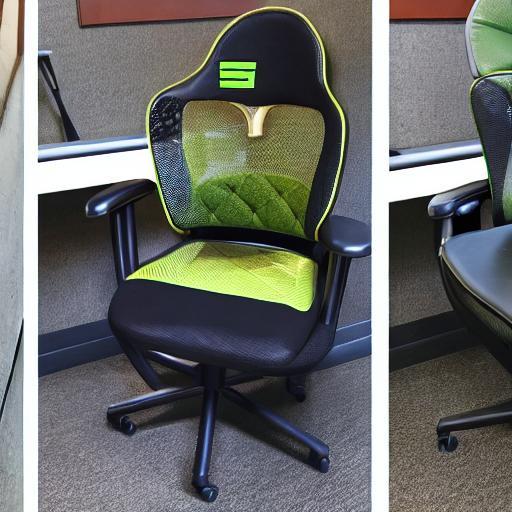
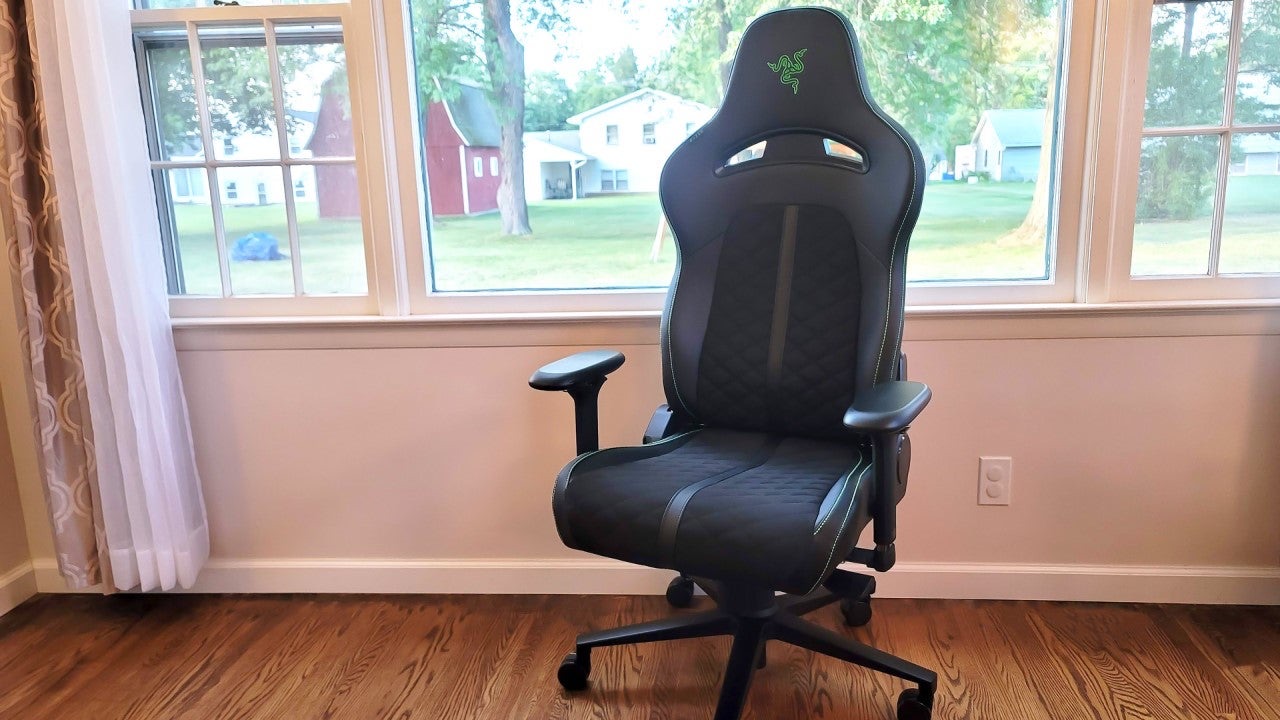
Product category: items_chair
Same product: no